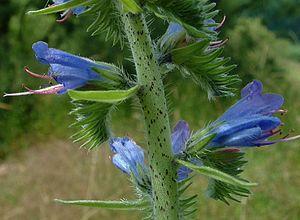
La vipérine commune ou vipérine vulgaire est une espèce de plantes dicotylédones de la famille des Boraginaceae, originaire d'Eurasie.